Andrea Fischer

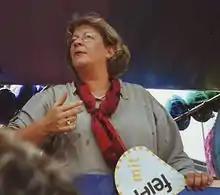
Fischer in 2000

Andrea Fischer (born 14 January 1960) is a former member of the German Bundestag for the German Green Party and from 1998 until 2001 was Federal Minister for Health. She dropped out of the Bundestag in 2002.